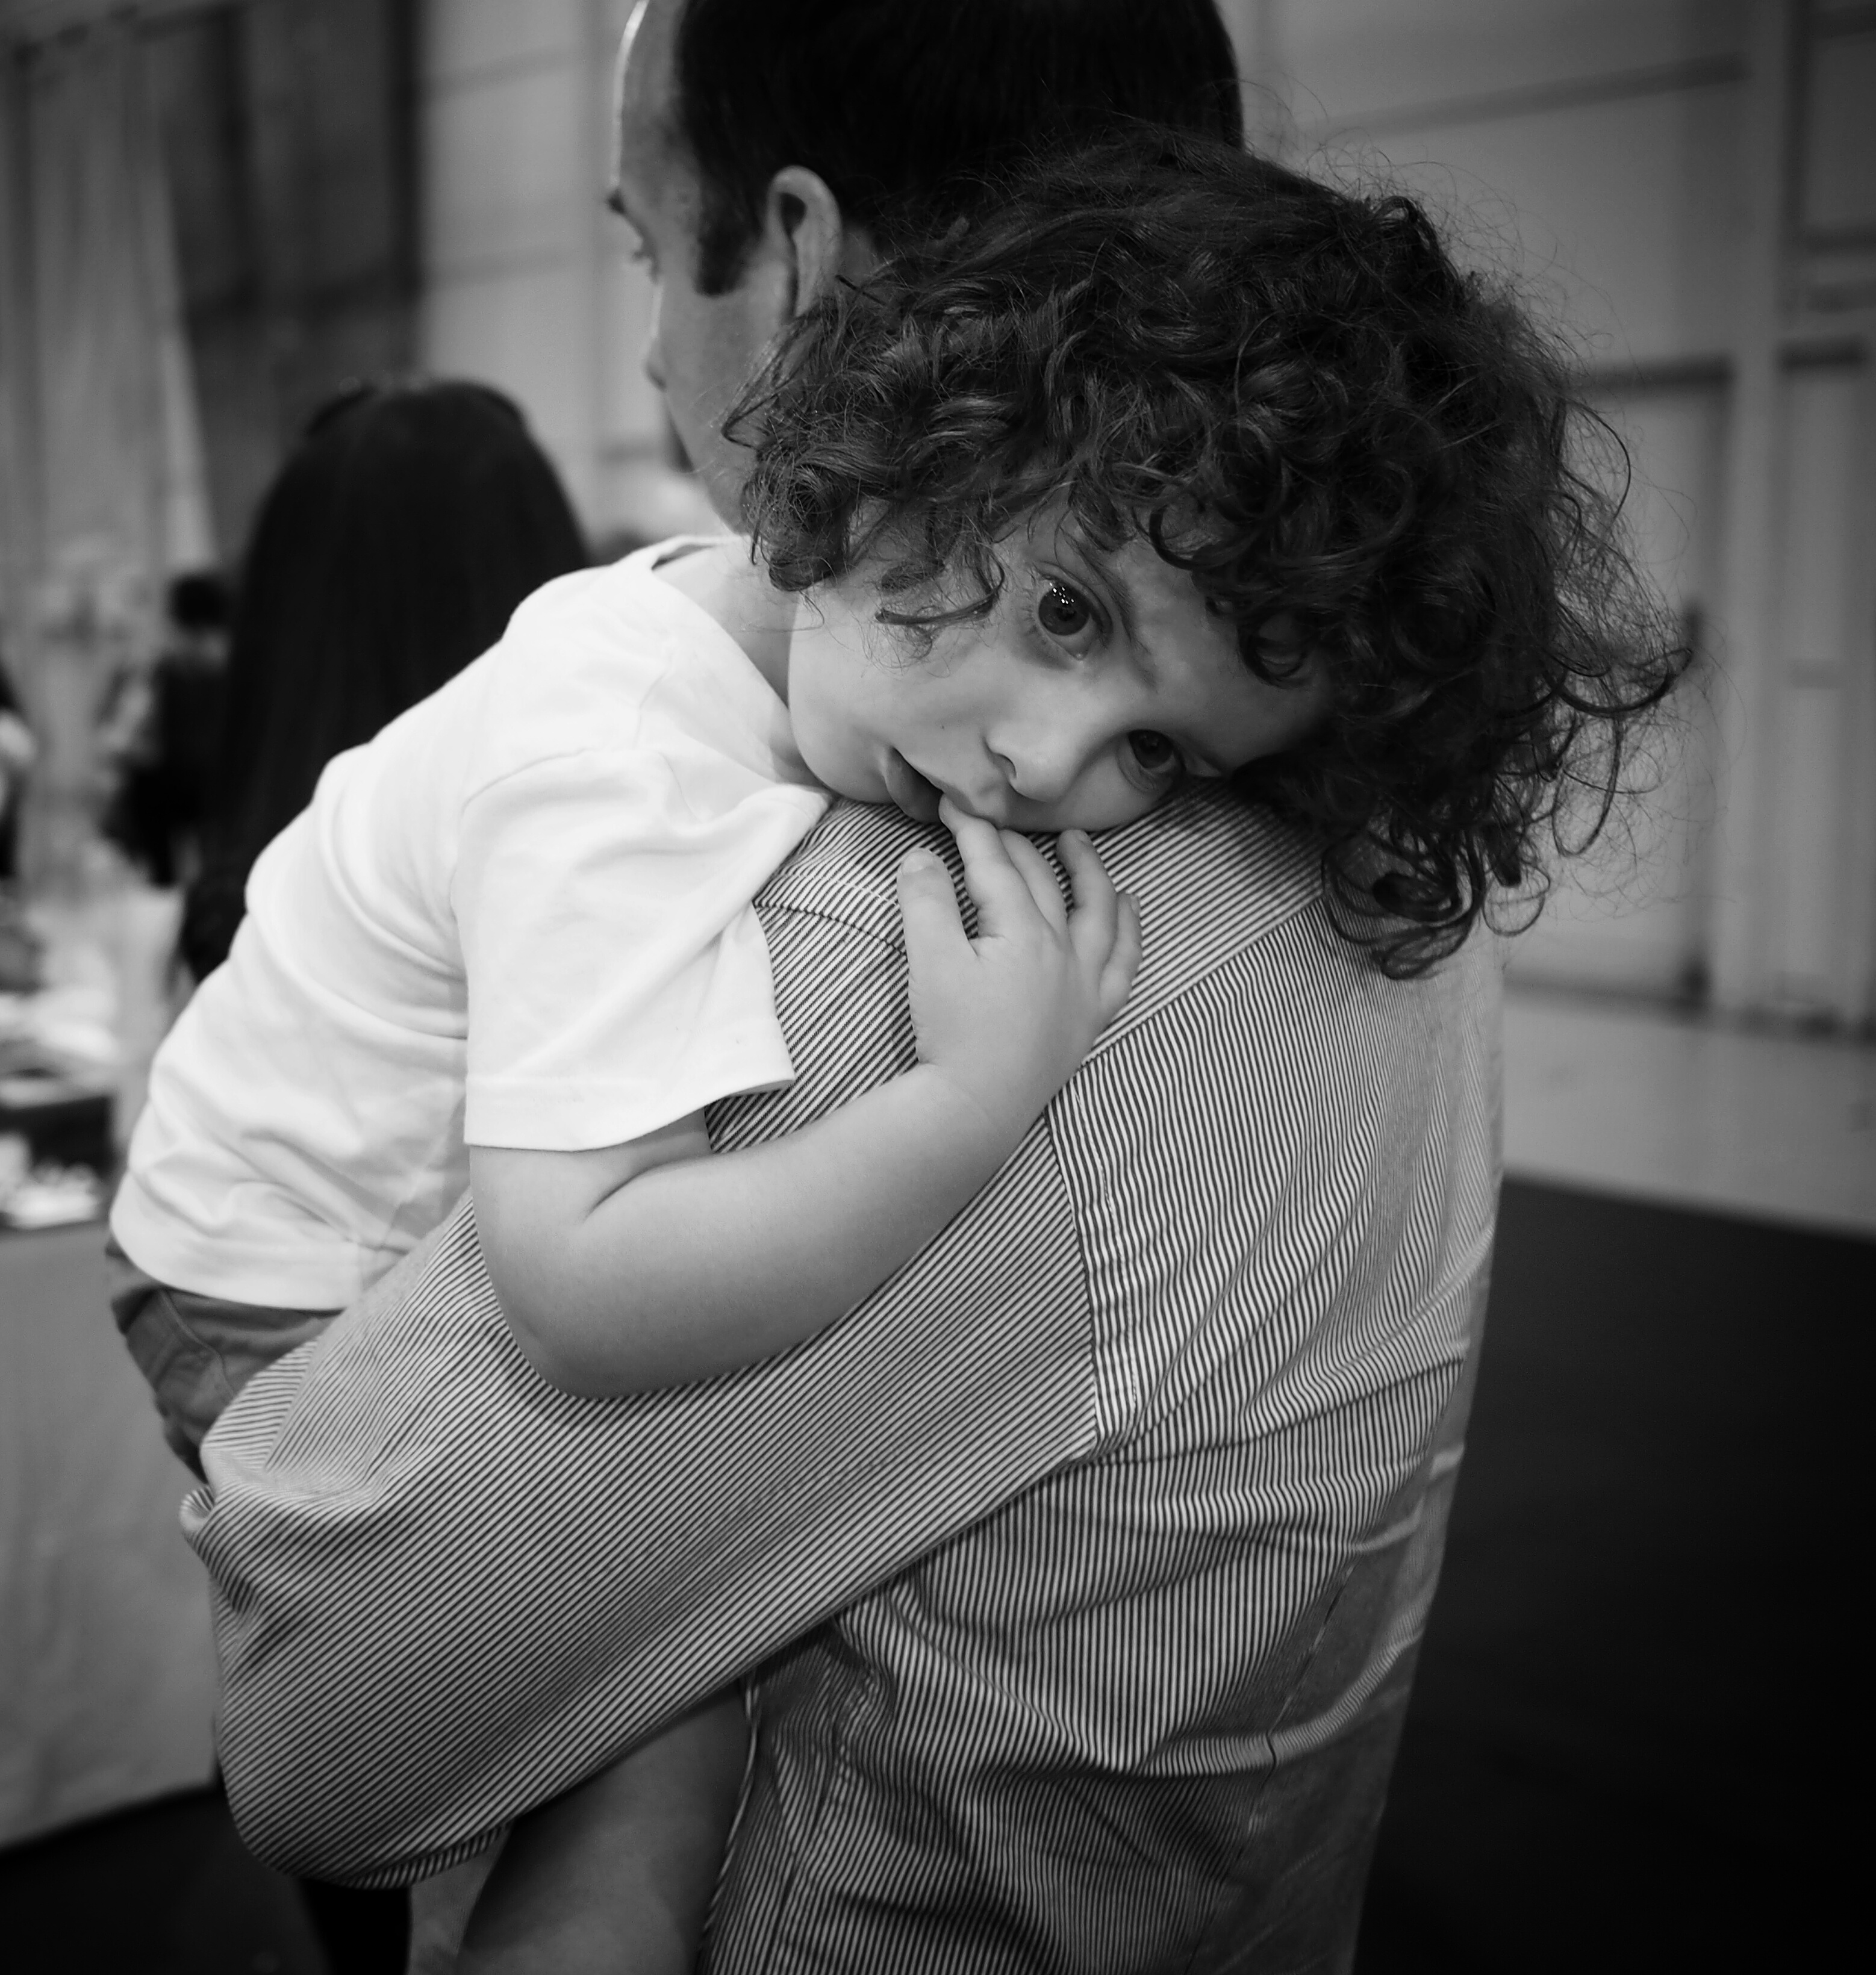
person, black and white, people, white, street, photography, urban, social, love, portrait, lens, child, black, monochrome, hug, streetphotography, bw, blackandwhite, blackwhite, streets, candid, best, moments, eye, public, em5, olympus, photograph, portugal, prime, pretoebranco, rua, omd, streetphoto, faces, eyed, branco, f18, 17mm, lisboa, lisbon, moment, emotion, unposed, decisive, souls, pretobranco, preto, retratos, sp, portuguese, pb, inpublic, fotografiaderua, streetmoments, lavinha, joao, interaction, monochrome photography, portrait photography, human positions